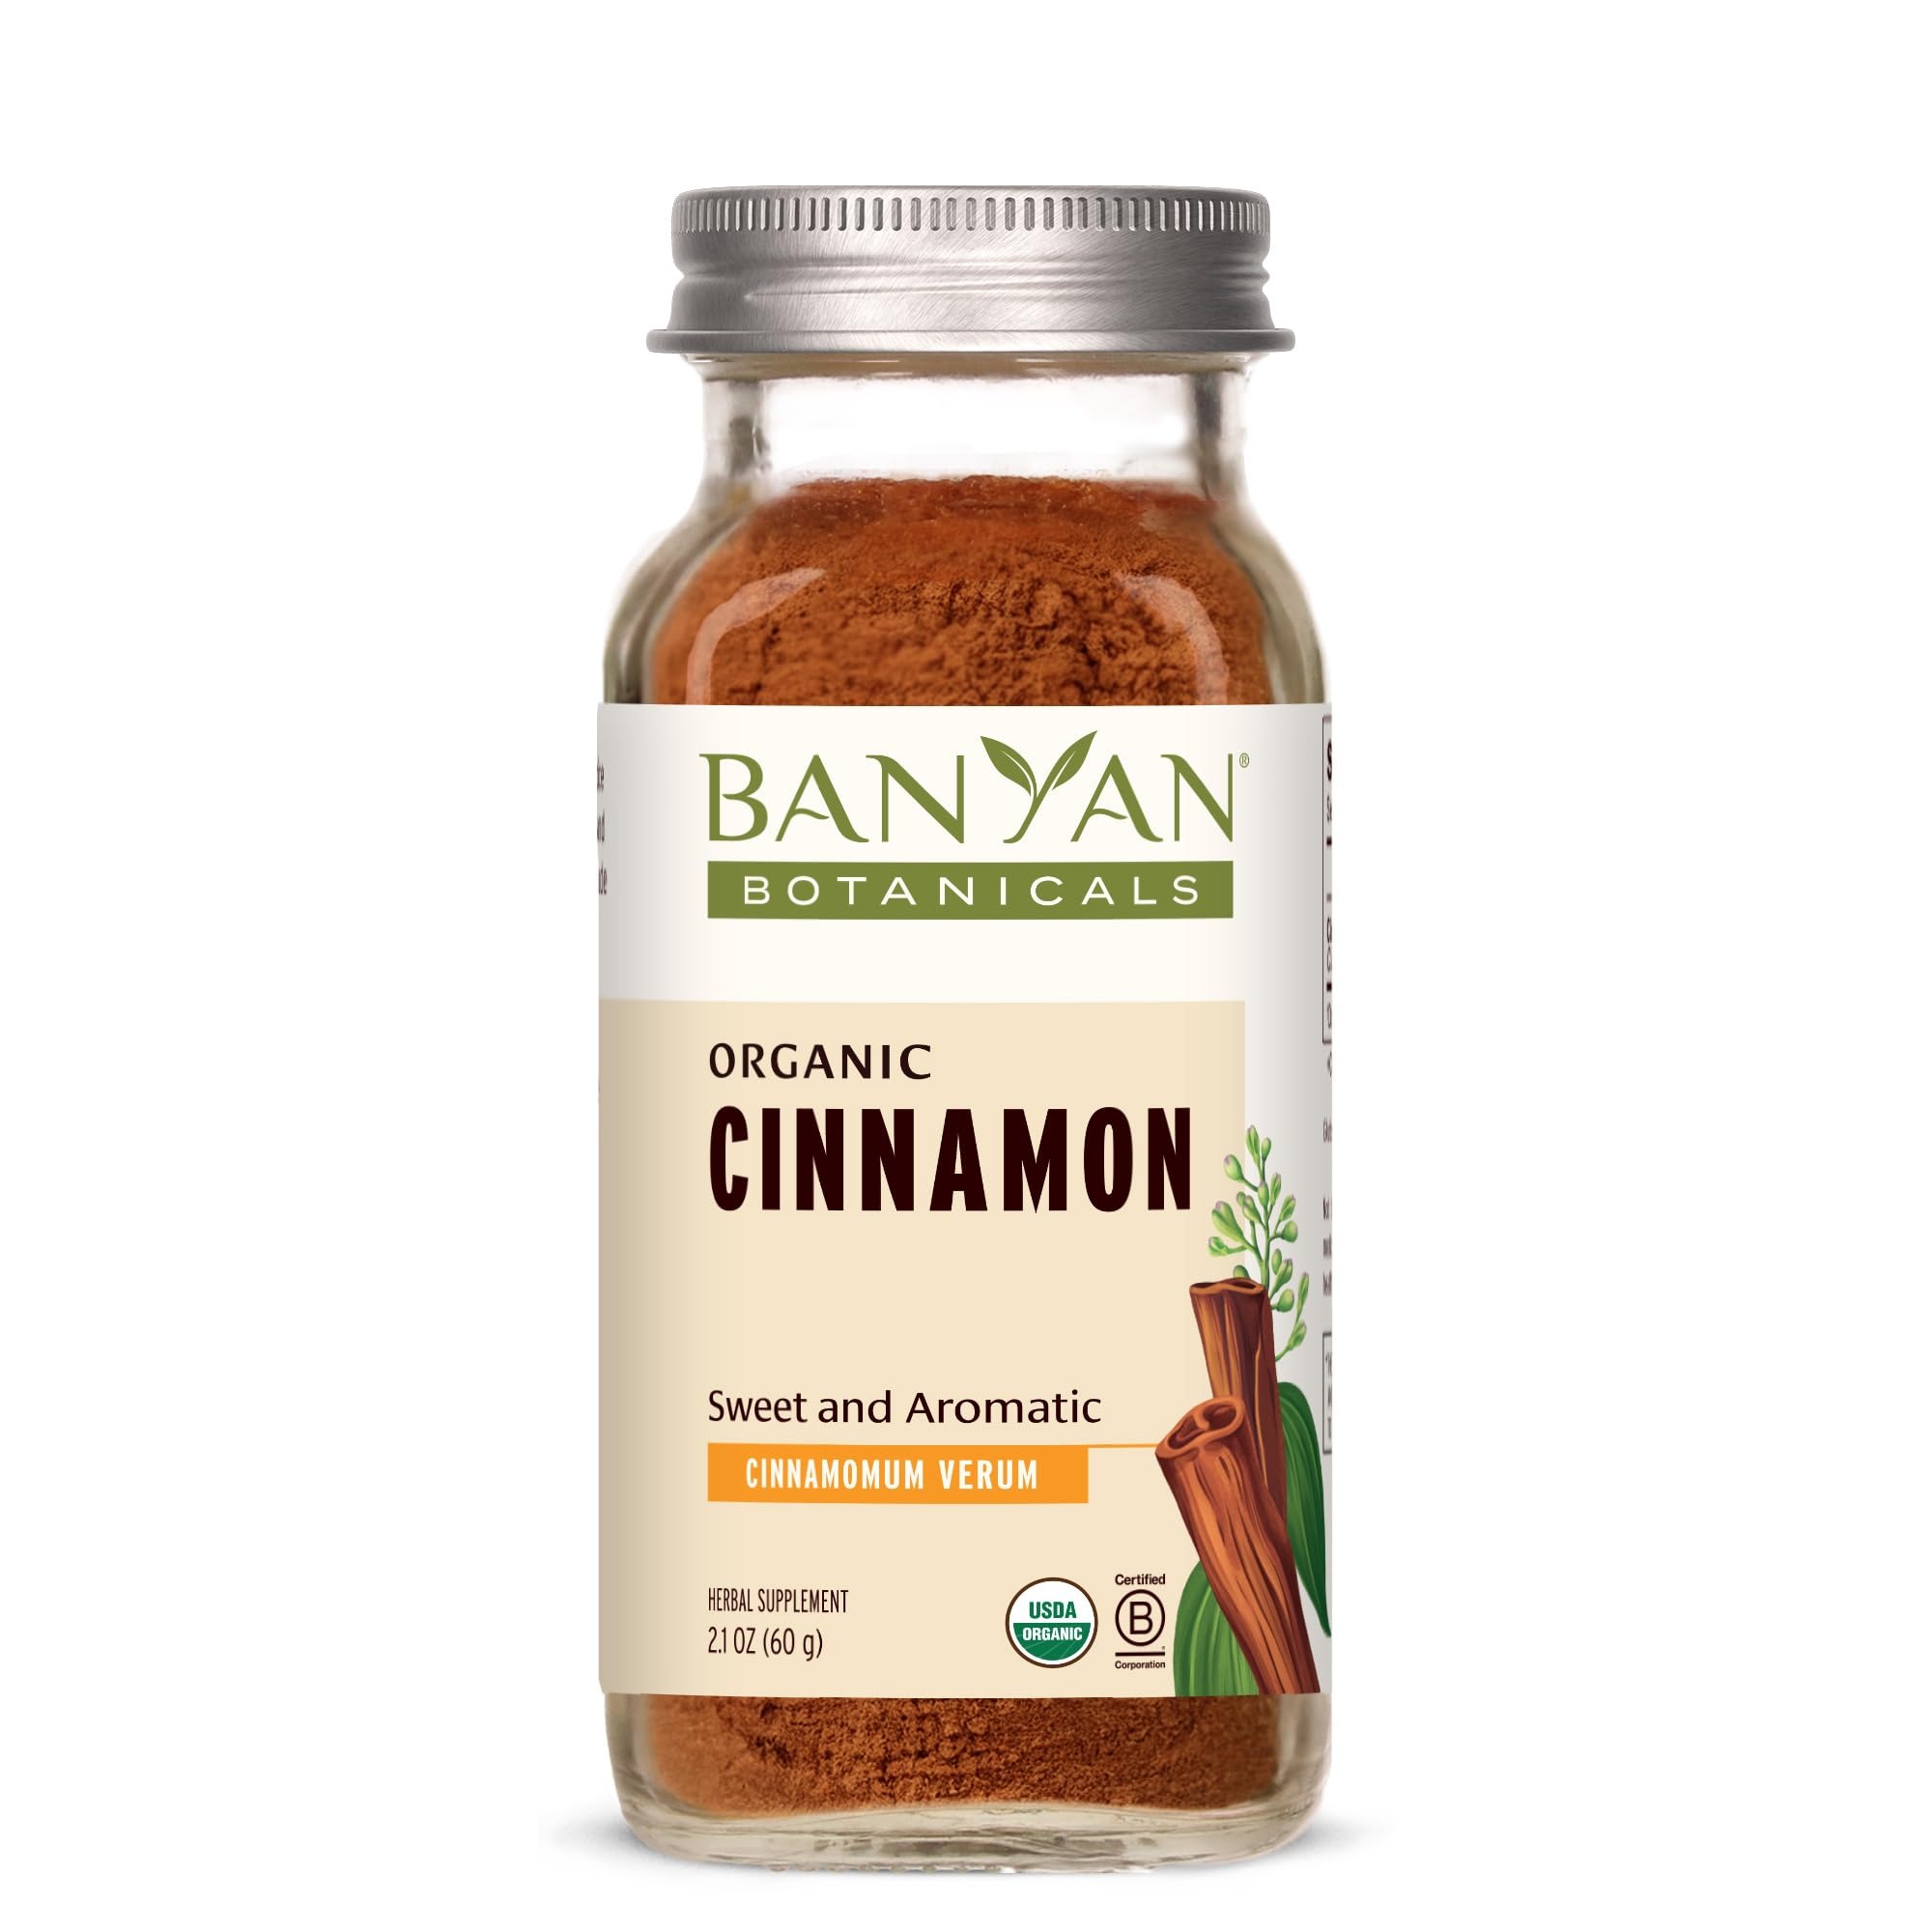
Item Name: Banyan Botanicals Organic Ground Cinnamon Powder – Cinnamomum verum – Delicious Cooking Spice that Supports Healthy Digestion, Circulation & More* – Spice Jar – Non-GMO Sustainably Sourced Vegan FFL
Bullet Point 1: CINNAMON IS A KITCHEN STAPLE, but did you know the connection between cinnamon and health? One of the reasons it is such a perfect addition to so many recipes is its unique ability to enkindle the digestive fire and eliminate toxins from the GI tract.*
Bullet Point 2: EXCELLENT FOR THE LUNGS, cinnamon has a pleasant heating quality that promotes healthy circulation throughout the body, particularly in the joints and extremities.*
Bullet Point 3: CINNAMON BENEFITS the kidneys, lungs, and can also assist in supporting healthy, comfortable menstruation. Drink some cinnamon tea, add it to an herbal concoction, or put it in your food! You can't go wrong with cinnamon.*
Bullet Point 4: BANYAN BOTANICALS is committed to producing the highest quality Ayurvedic products using USDA certified organic herbs that are sustainably sourced and fairly traded. All our products are 3rd party tested to ensure product quality and safety.
Bullet Point 5: THE BANYAN GUARANTEE: If for any reason you’re not satisfied with one of our products, we will gladly accept returns for a full product refund.
Product Description: Renowned Household Spice that Supports Healthy Digestion* Cinnamon (Cinnamomum cassia) is a wonderfully aromatic kitchen spice that offers a multitude of health benefits. It enkindles the digestive fire, eliminates natural toxins from the GI tract, and promotes healthy absorption. It supports circulation throughout the body and promotes warmth in the extremities, joints, kidneys, and lungs. Cinnamon supports healthy expectoration and removes excess kapha from the head and chest.*
Value: 2.9
Unit: Ounce

Price: 7.99